SuperBrawl VII

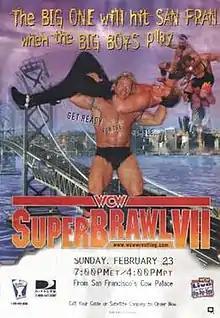
Promotional poster featuring Lex Luger, Buff Bagwell, Rick Steiner, Scott Steiner and Scott Norton

SuperBrawl VII was the seventh SuperBrawl professional wrestling pay-per-view (PPV) event produced by World Championship Wrestling (WCW). The event took place on February 23, 1997 from the Cow Palace in .